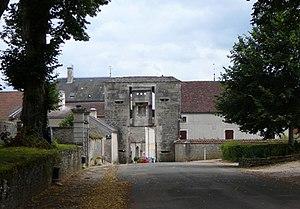
Grancey-le-Château-Neuvelle est une commune française située dans le département de la Côte-d'Or en région Bourgogne-Franche-Comté.
Cet article recense une partie des monuments historiques de la Côte-d'Or, en France.